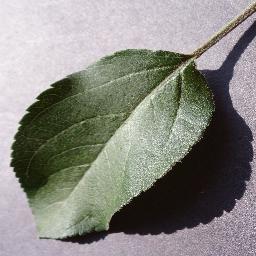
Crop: apple
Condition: healthy